Xia Qin

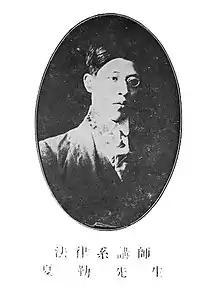
A picture of Xia Qin

Xia Qin (1892–1950) was President of the Supreme Court of the Republic of China (February 3, 1945 – July 13, 1948). He was born in Taizhou, Jiangsu. In early life, he studied abroad at the university of Tokyo, Japan and returned to China in 1917. He joined the government of the Republic of China in August 1927. He died of diabetes in Hong Kong, where he went after the Chinese Communist Party's takeover of the mainland following victory in the Chinese Civil War.